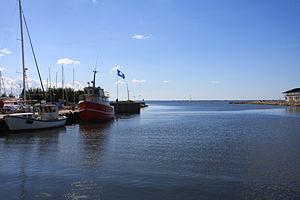
Ringkøbing est une ville de la commune de Ringkøbing-Skjern, à l'ouest de la région Jutland central, au Danemark. La ville compte 9,775 habitants le 1ᵉʳ janvier 2009.